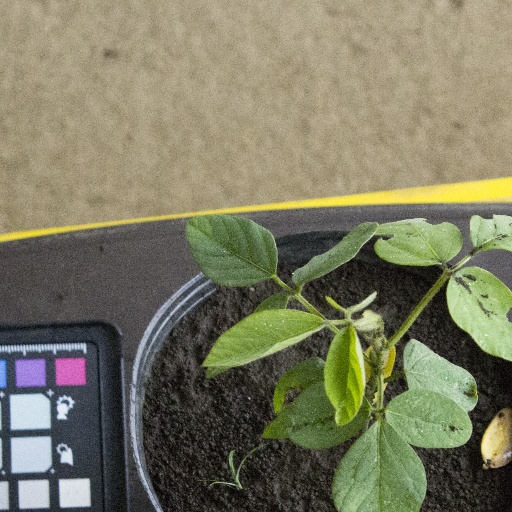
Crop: soybean